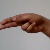
The image shows a hand gesture representing the letter 'H' in Indian Sign Language.